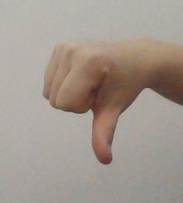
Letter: waw